Germany national football team manager

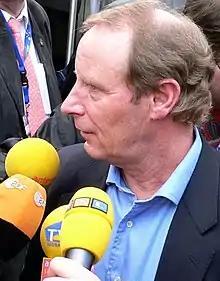
Berti Vogts, manager from 1990 to 1998

Schön, who had managed the short-lived Saarland national team from 1952 to 1956, began to establish West Germany as a consistent force in world football. He took the team to the 1966 World Cup final, and despite failing to qualify in West Germany's first entry to the European Championship in 1968, he achieved a third-place finish 1970 World Cup in Mexico. Then came the team's greatest successes – a first European Championship title was won in 1972, which was followed by the 1974 World Cup, where West Germany, as hosts, ran out tournament winners, beating the Netherlands in the final. Schön is one of only two coaches to win both the World Cup and European Championship, the other being Spain's Vicente del Bosque. In 1976, West Germany came within a penalty shoot-out of defending their European crown, losing against Czechoslovakia in the final. Before the 1978 World Cup, Schön announced that this was to be his last tournament, but was unable to go out on a high note, as the team was eliminated by neighbours Austria in Round 2. He retired having managed 25 World Cup games and won 16, both tournament records which remain to this day.